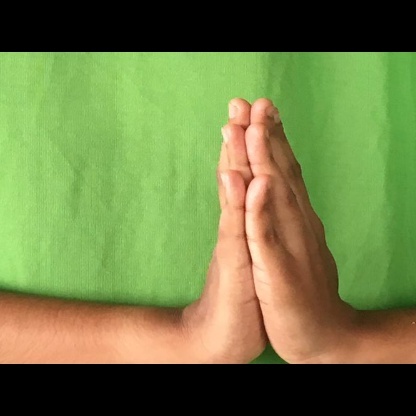
Mudra: Anjali